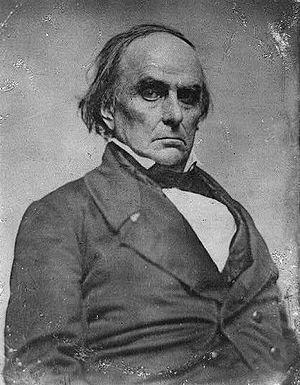
Cet article dresse une liste des secrétaires d'État des États-Unis, responsable du département d'État au sein du gouvernement fédéral des États-Unis. Se plaçant en quatrième position dans l'ordre de succession présidentielle, il en est le deuxième membre du cabinet après le vice-président.